Answer in natural language. How many HousePlants are visible in the scene? Choose between the following options: 3, 4, 2, 1 or 0
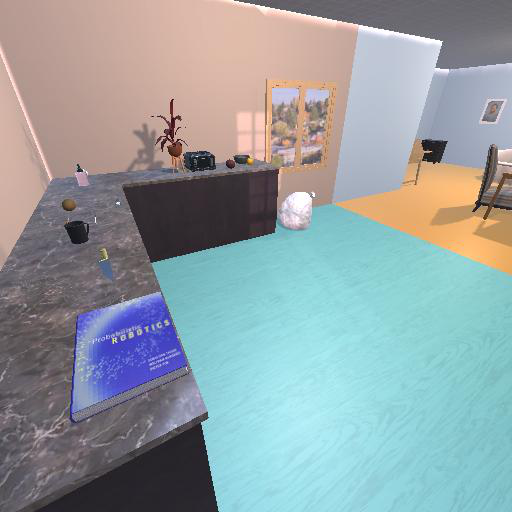
<answer>1</answer>